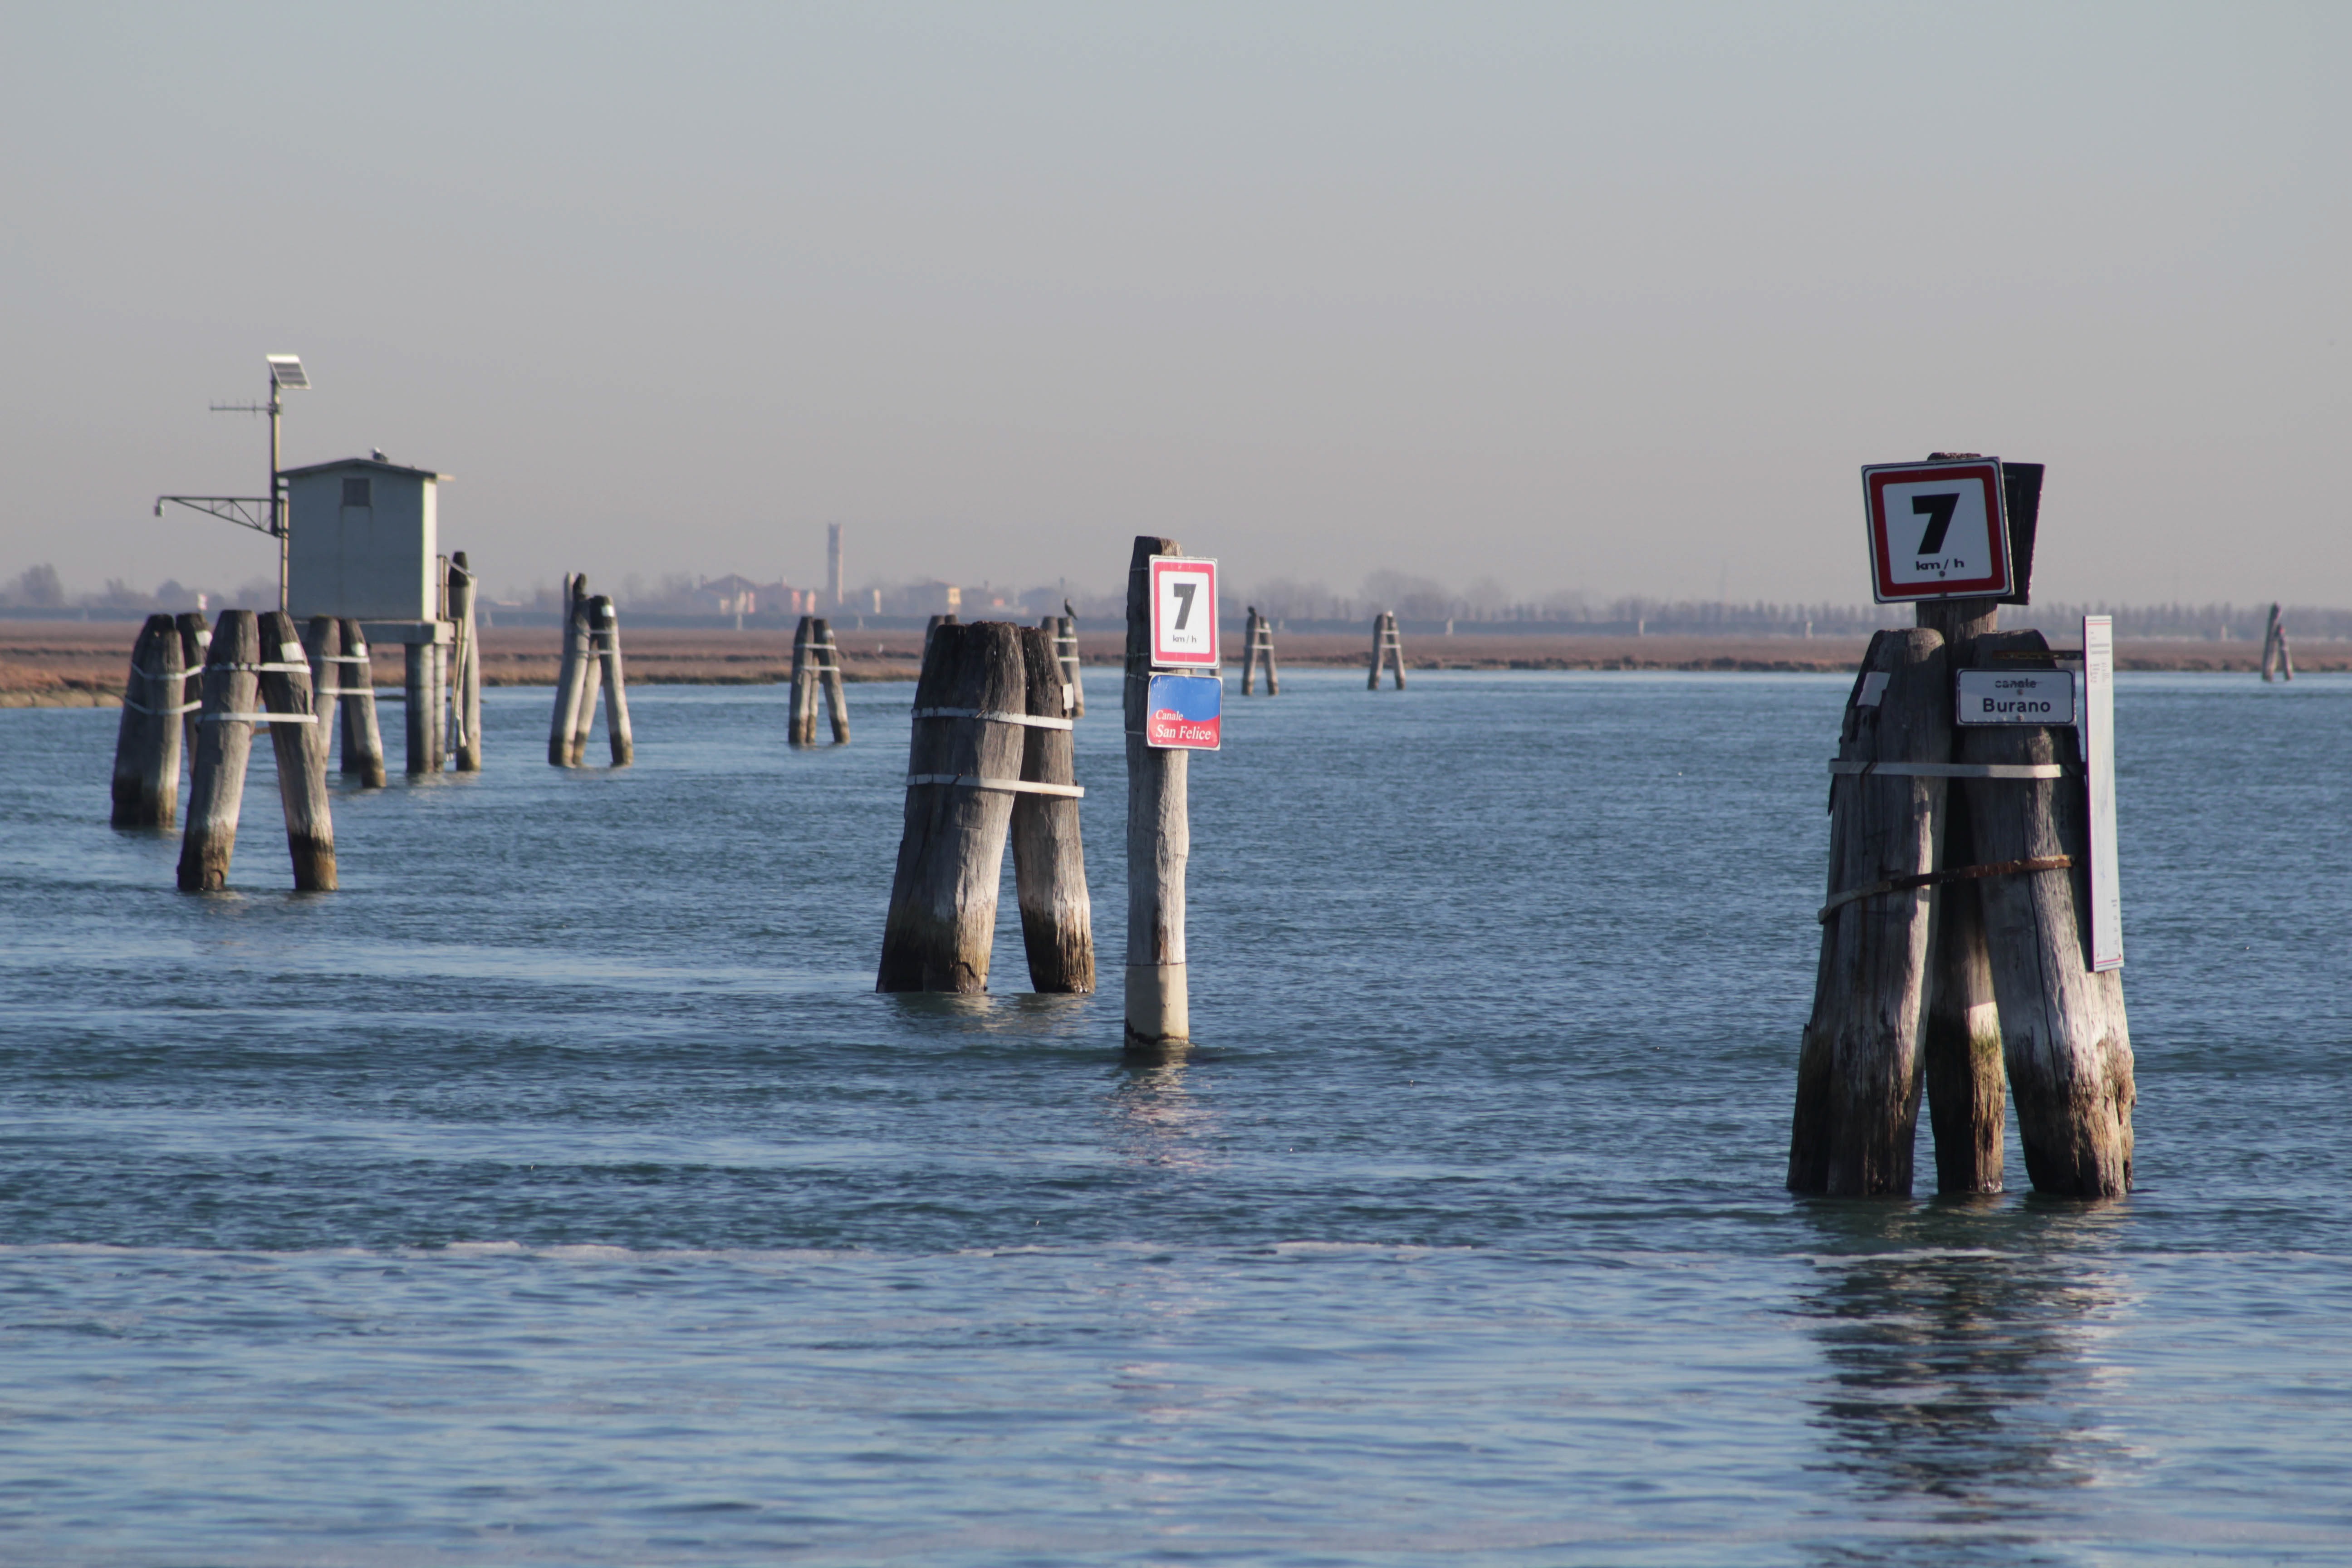
beach, sea, coast, water, ocean, dock, boardwalk, shore, wave, wind, pier, walkway, summer, holiday, lagoon, bay, italy, venice, waterway, polder, boating, venezia, breakwater, sea water